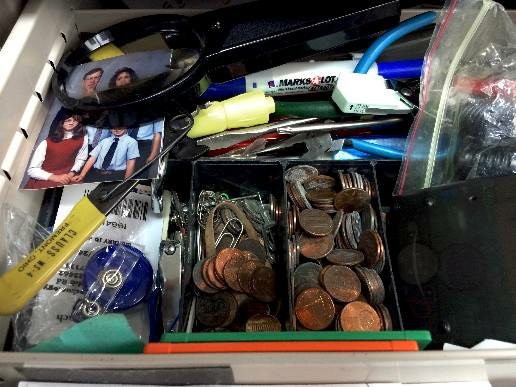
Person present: Yes